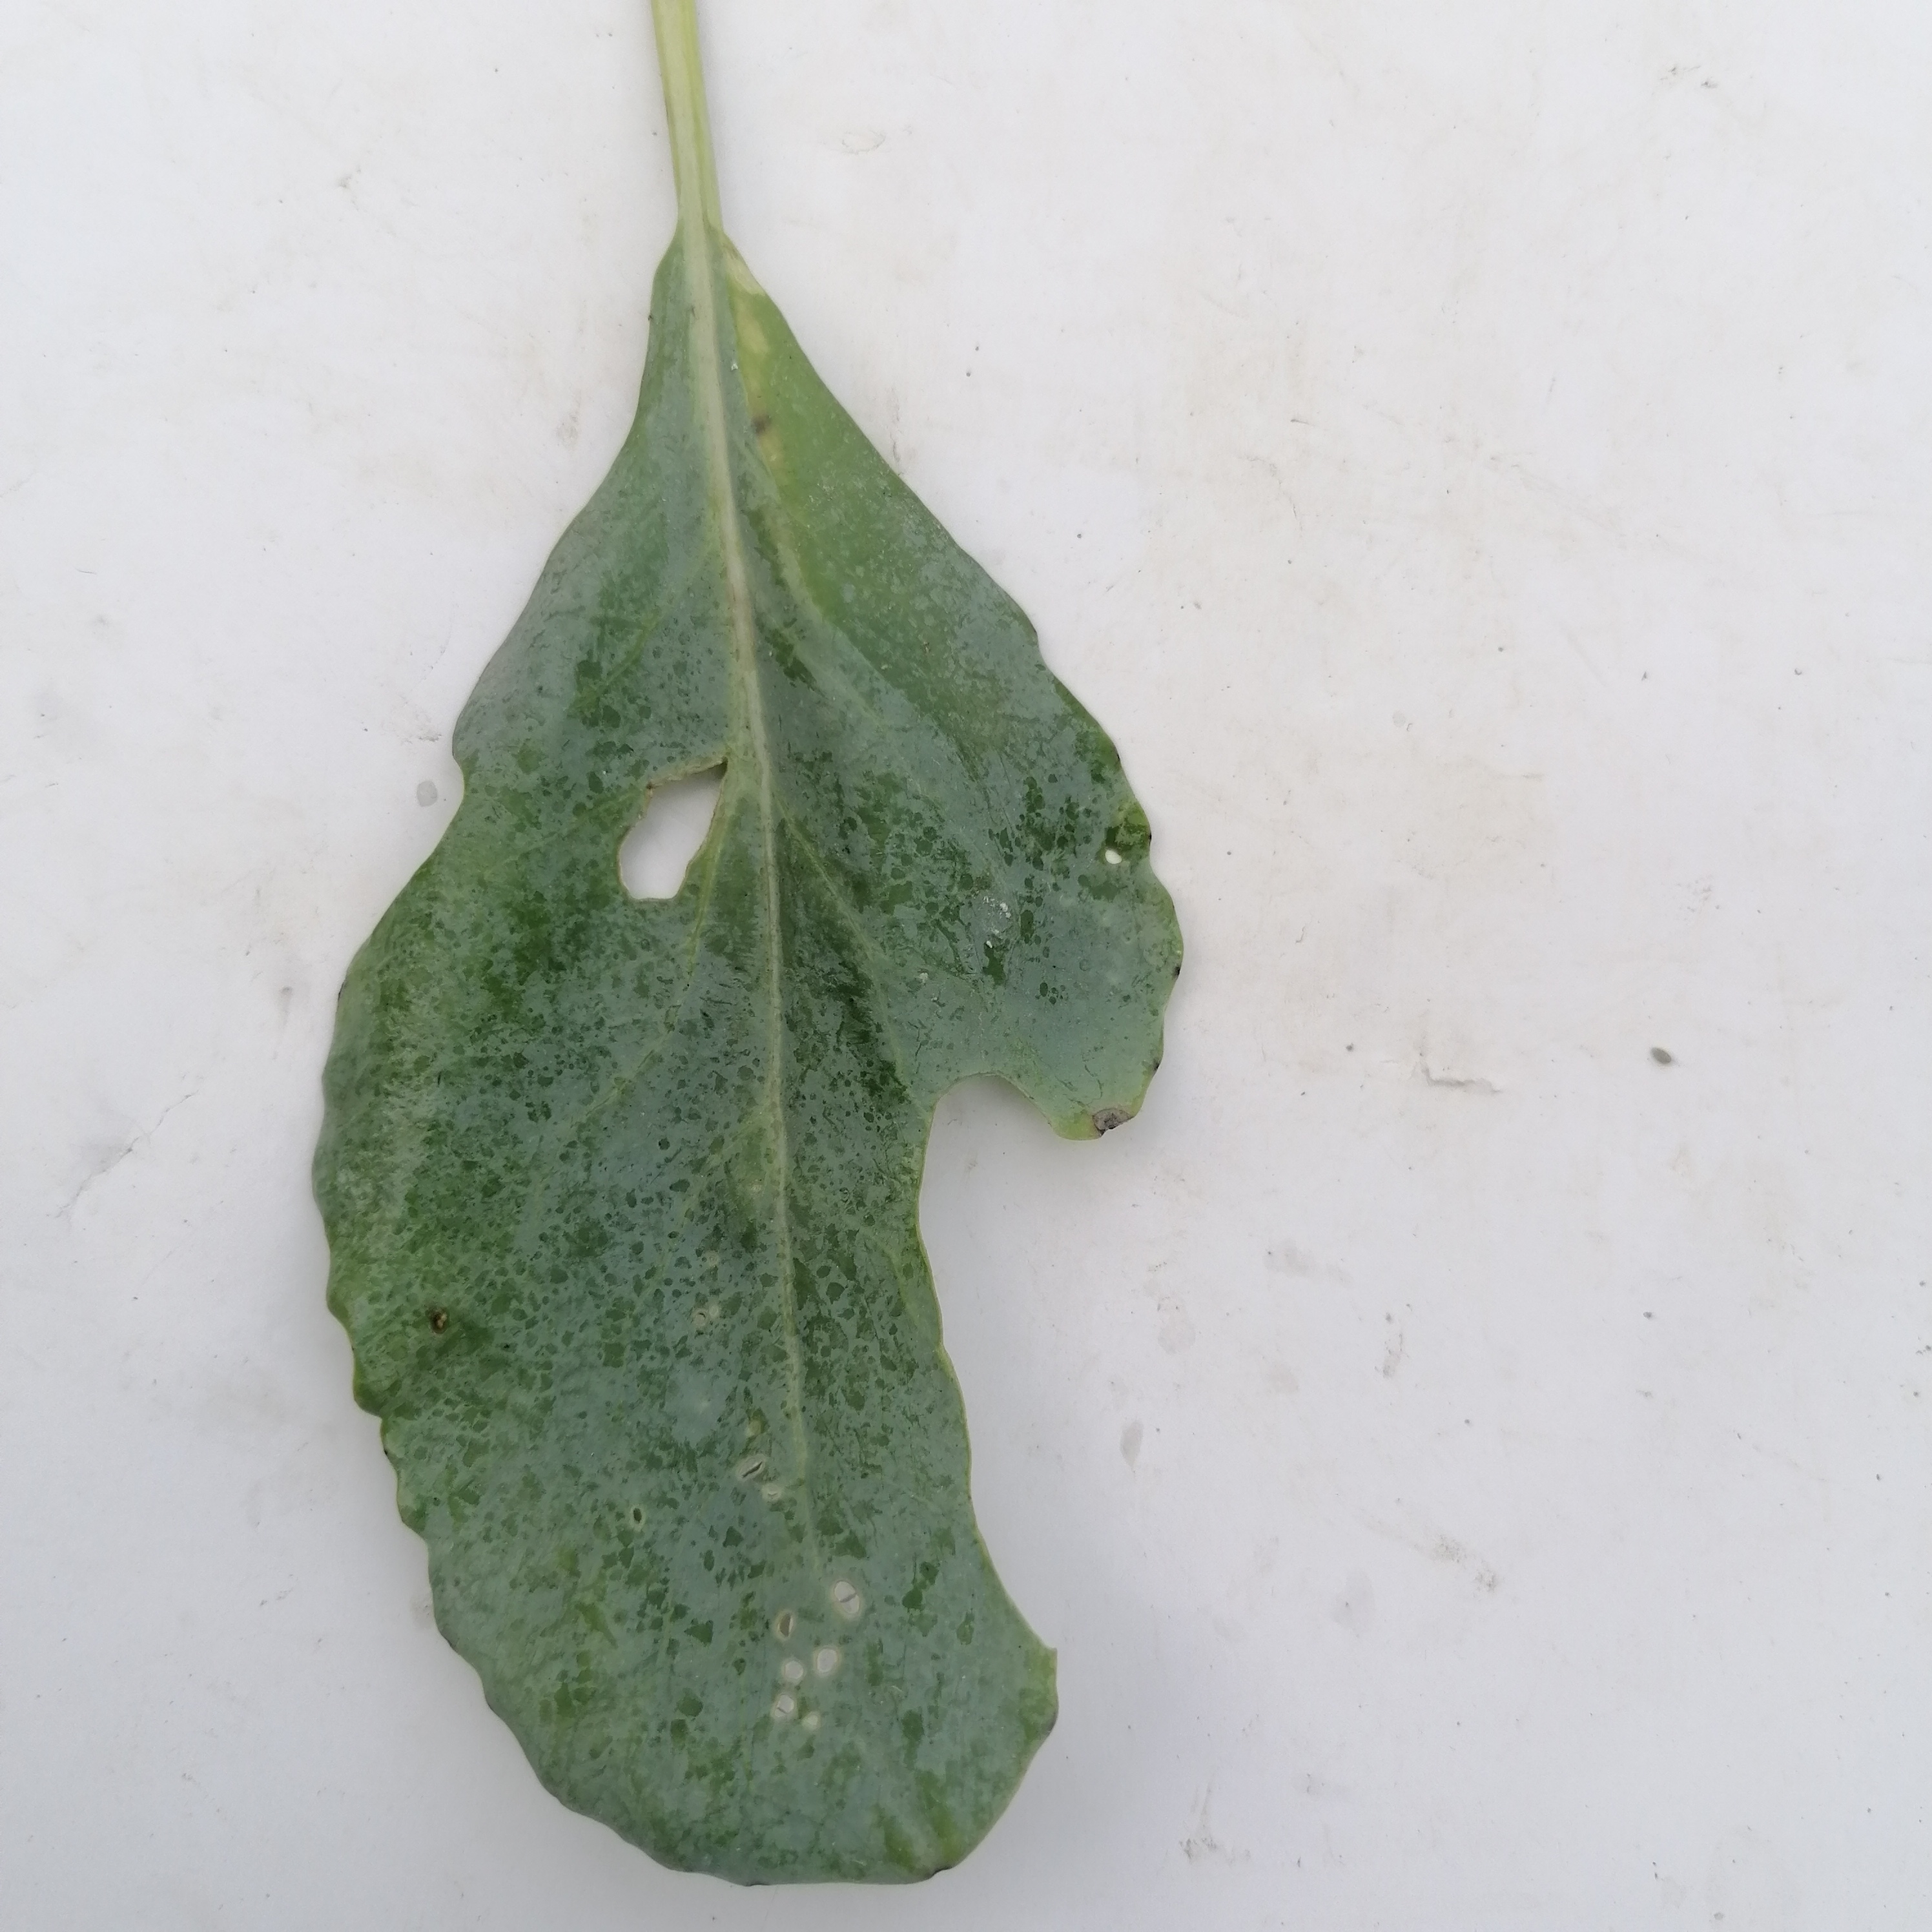
Label: Insect Hole